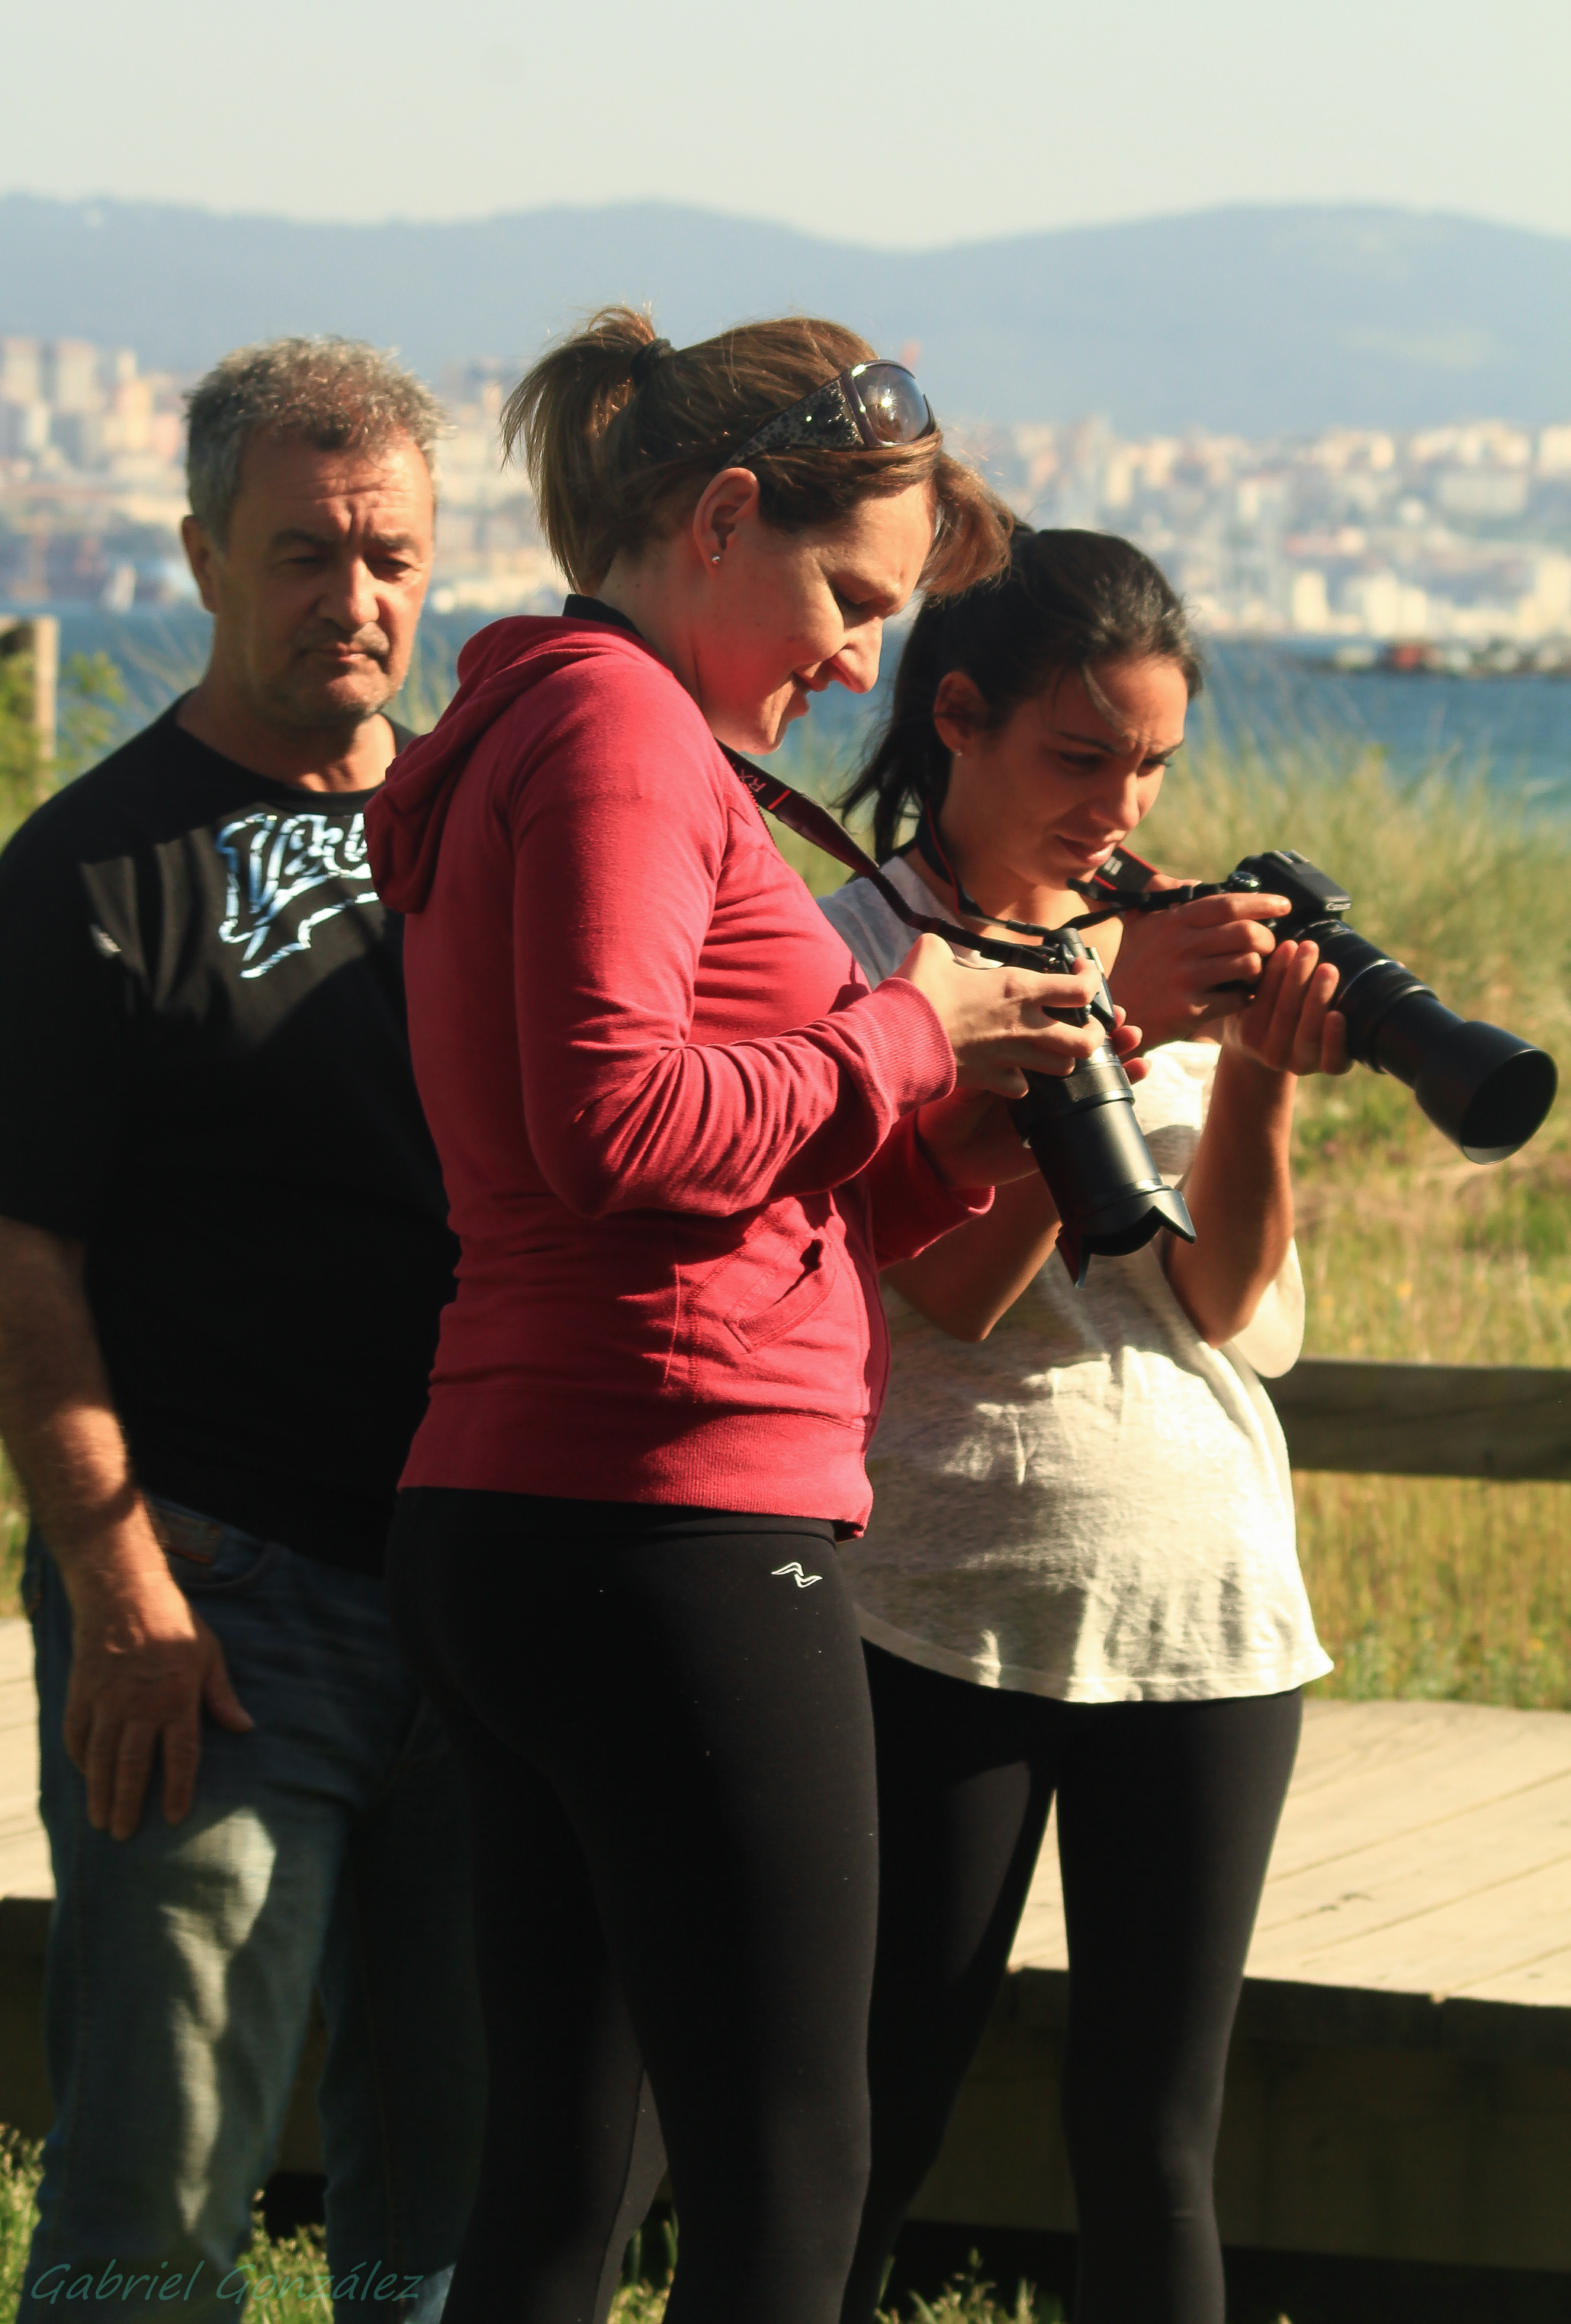
person, people, portrait, musician, fun, singing, photograph, retratos, xovesphoto, gphoto, cursofotografa, personas, social group